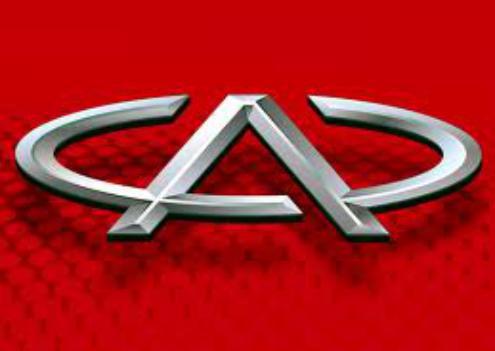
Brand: Chery
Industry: Transportation